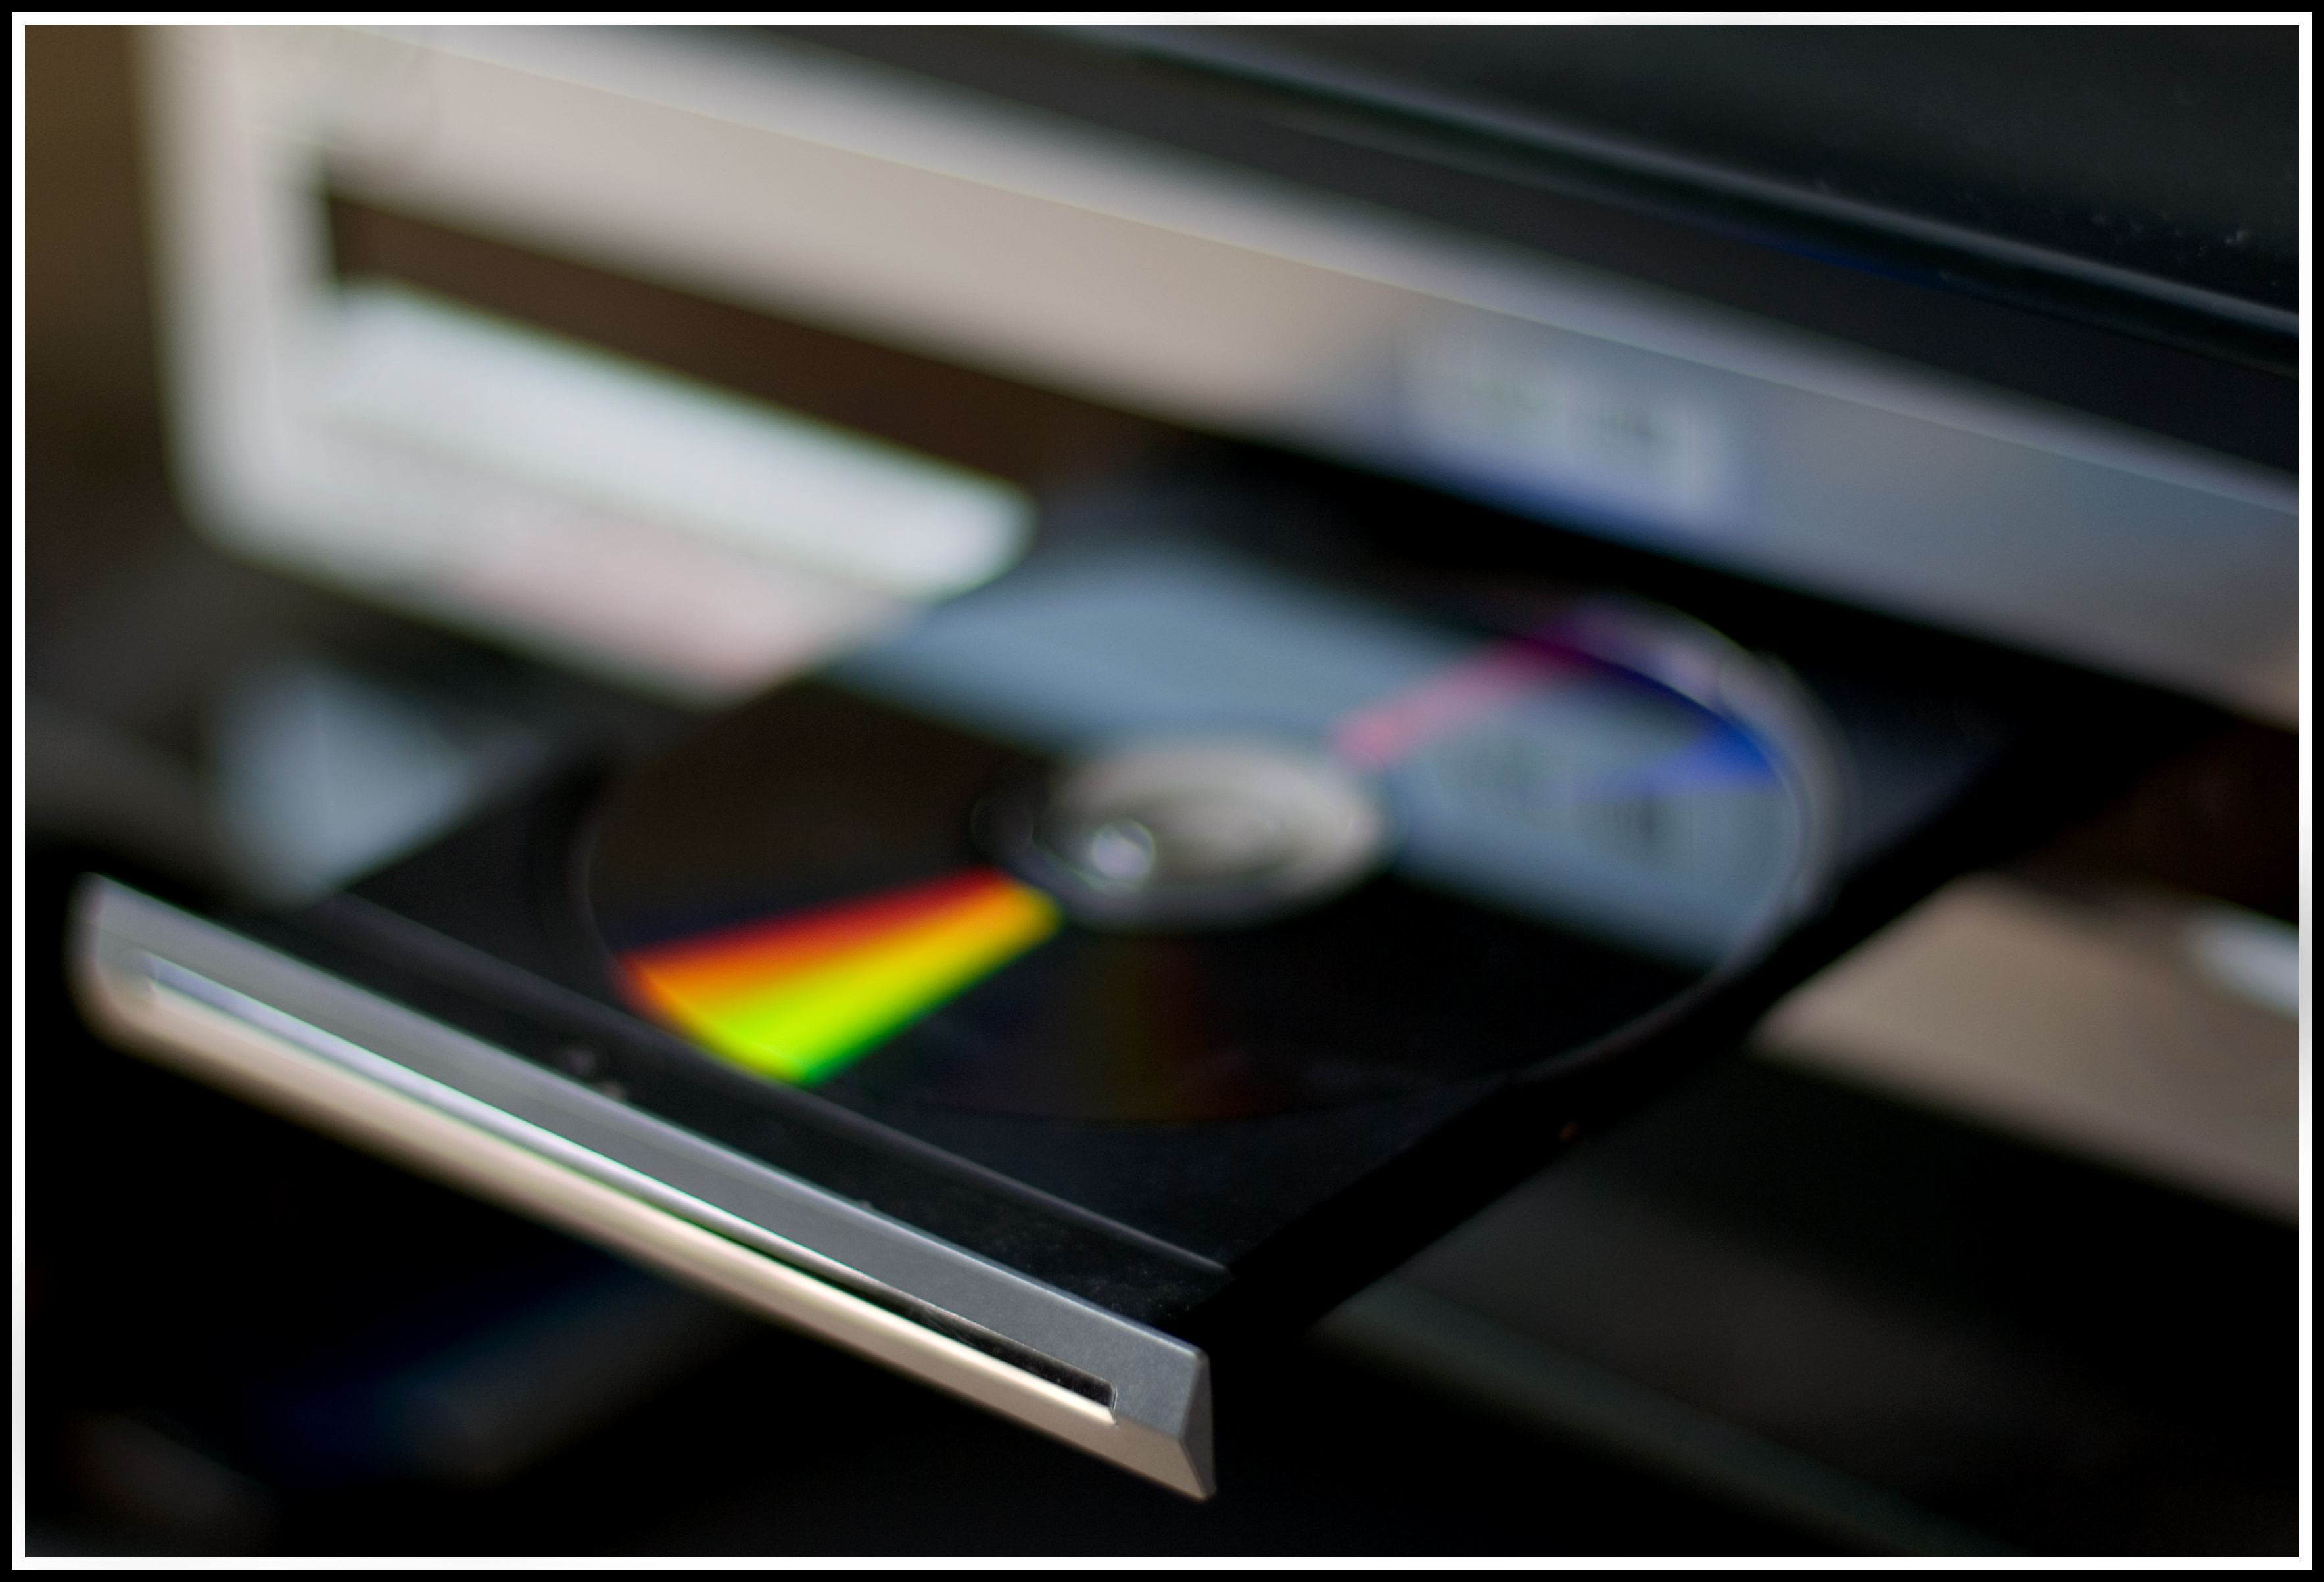
technology, field, glass, electronics, dvd, depth, multimedia, disc, compact disc